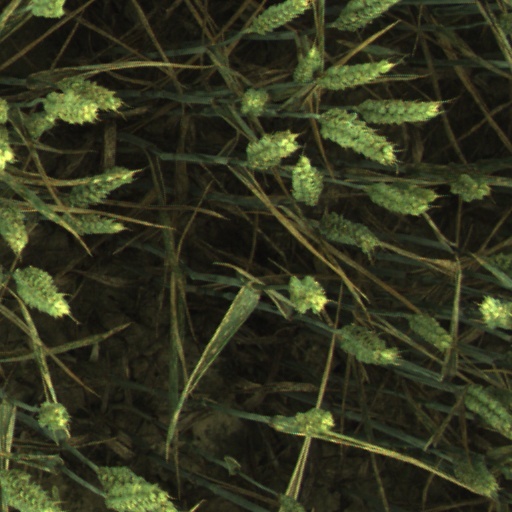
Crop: wheat